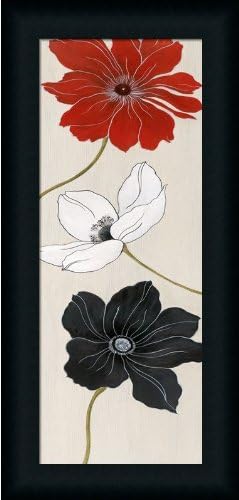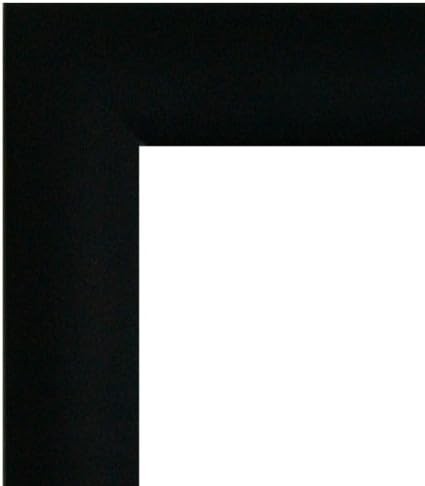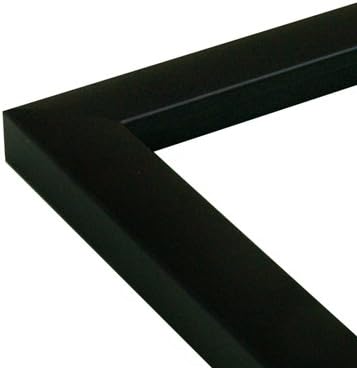
Elegante Trio I by Janet Tava Black White Red Floral Art Print Framed Picture
Category: Amazon Home
Title: Elegante Trio I Artist: Janet Tava Paper: 8x20 Inches Image: 8x20 Inches Size Framed: 11x23 in
Features: Image: 8x20 Inches Paper: 8x20 Inches | Framed Size: 11x23 inches | Includes Framing Grade Glass, an Acid-free Card board backing, & a Hanger. | Framed has Hardware attached & arrives Ready to Hang out of the box. | Frame is made from Solid Wood or heavy composite.